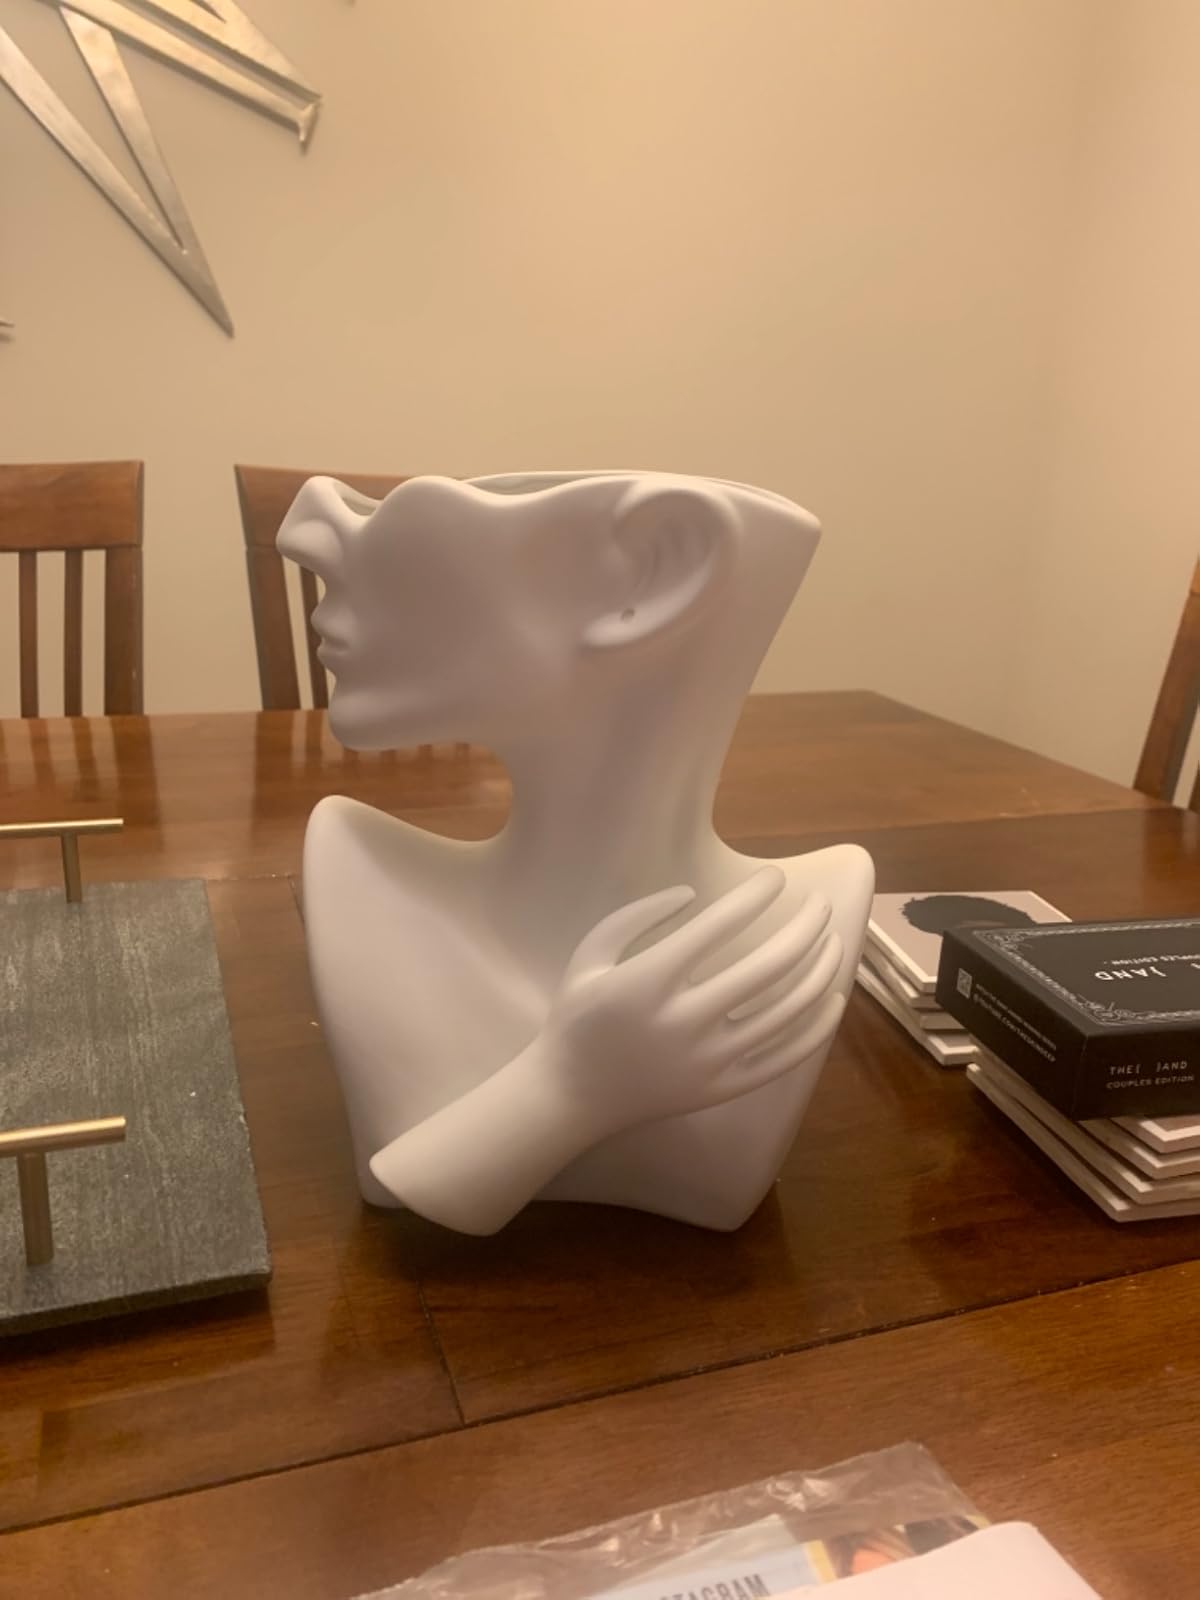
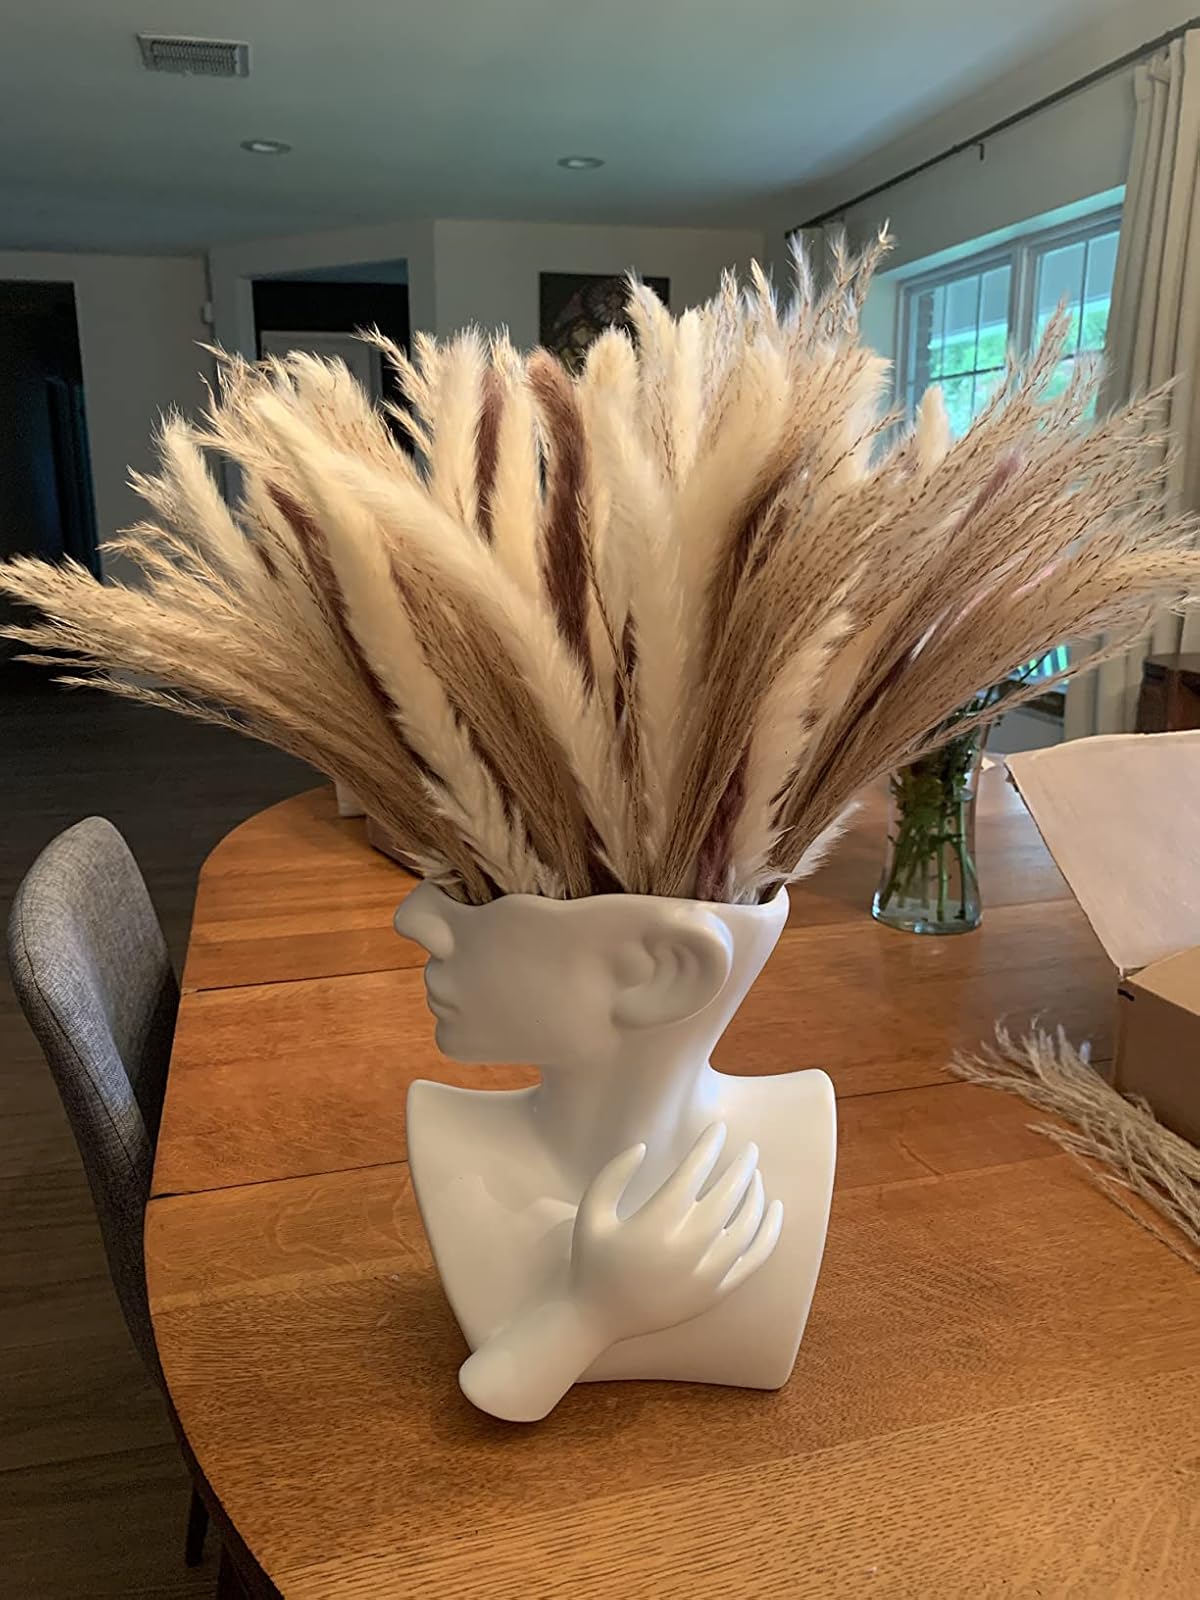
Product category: vase
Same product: yes